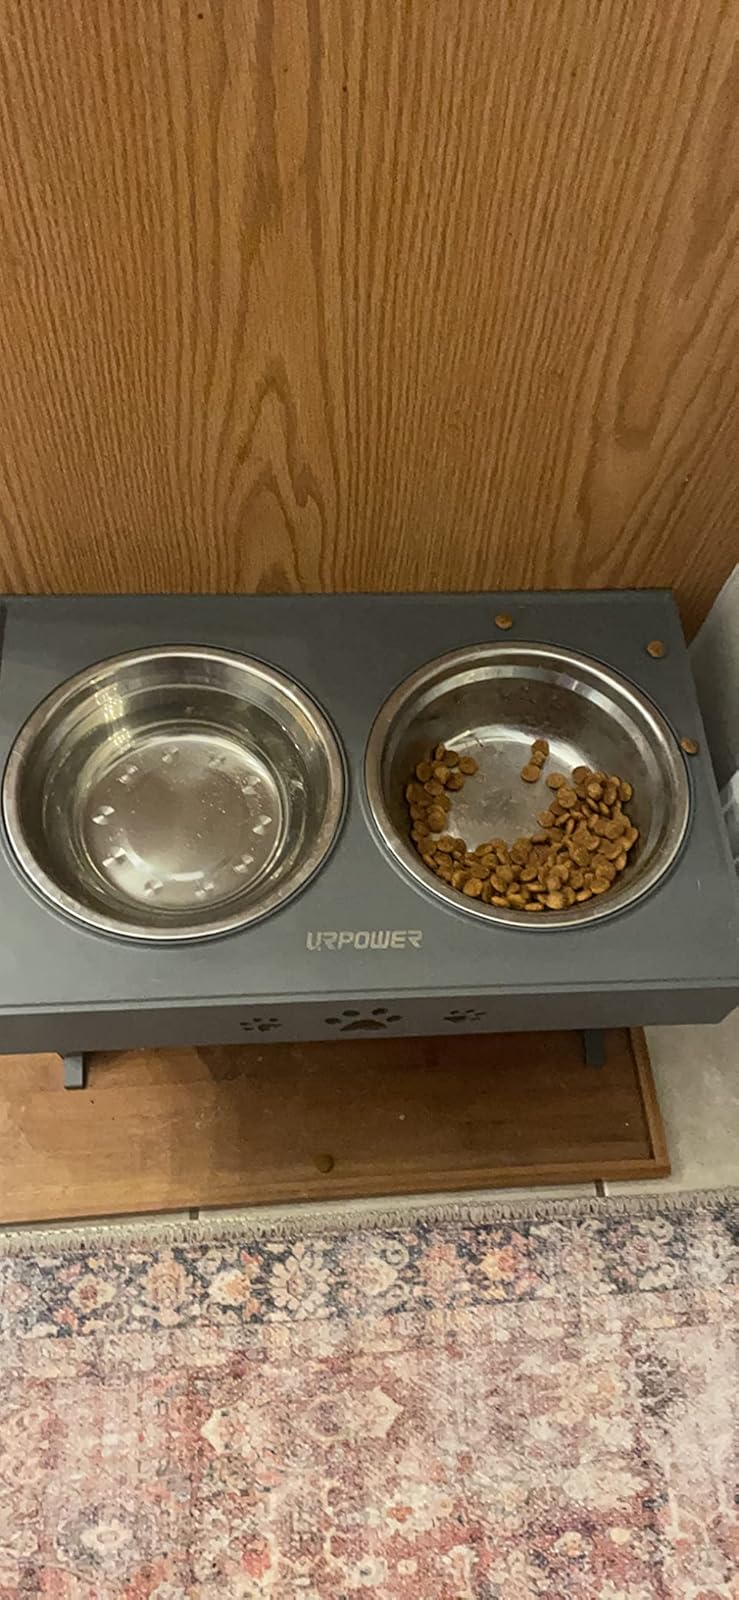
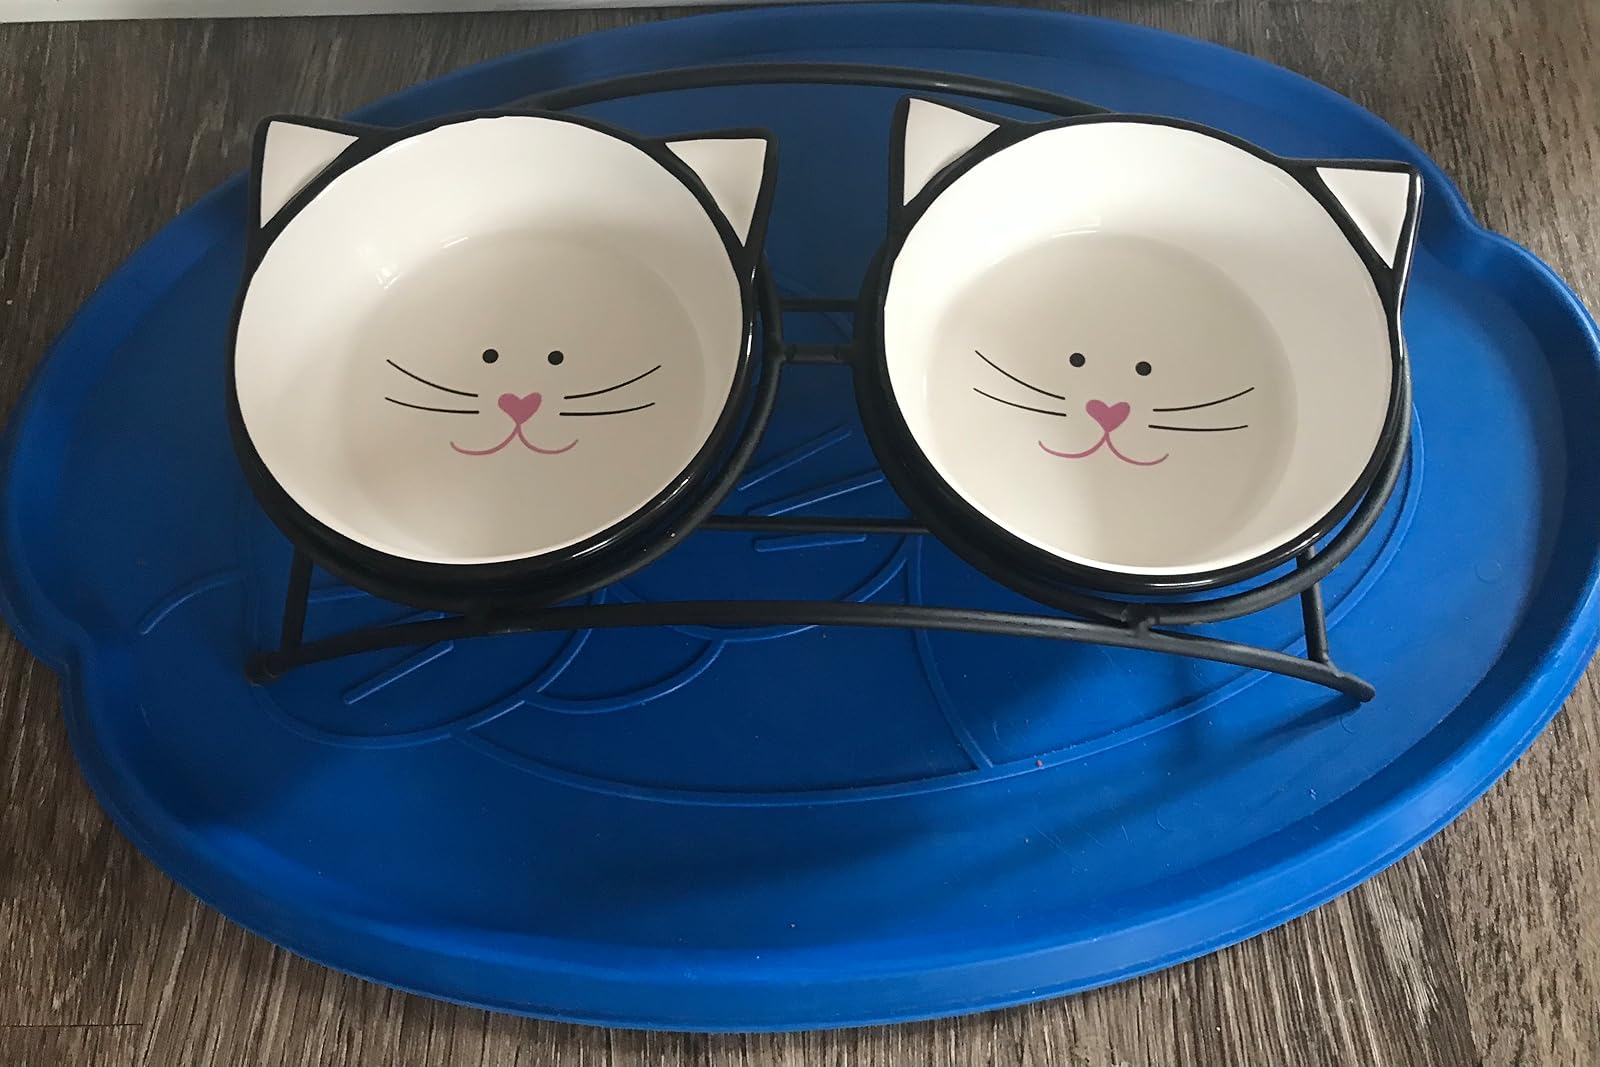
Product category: items_bowl
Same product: no